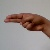
The image shows a hand gesture representing the letter 'H' in Indian Sign Language.